Ladies of the Chorus

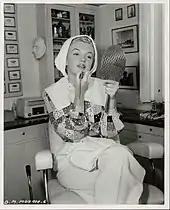
A publicity photo of Marilyn Monroe (who portrayed Peggy Martin) applying makeup on the set of the film in 1948

Five of songs featured in the film were written by Lester Lee and Allan Roberts. The song "Ubangi Love Song" performed by the Bobby True Trio was written by Buck Ram.